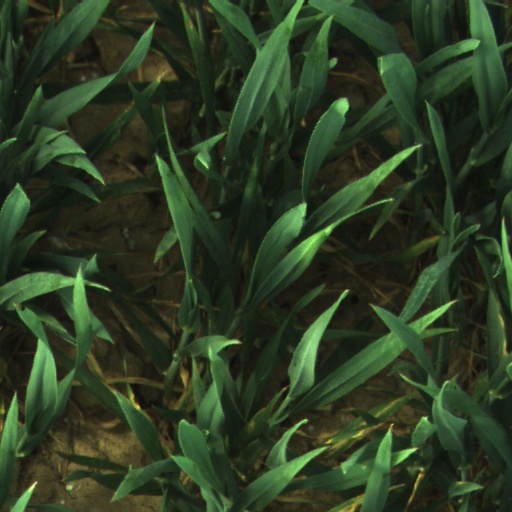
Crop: wheat